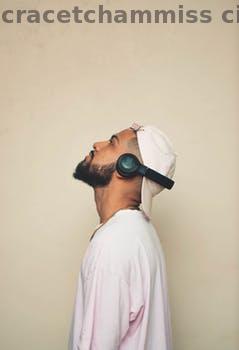
Label: Watermark